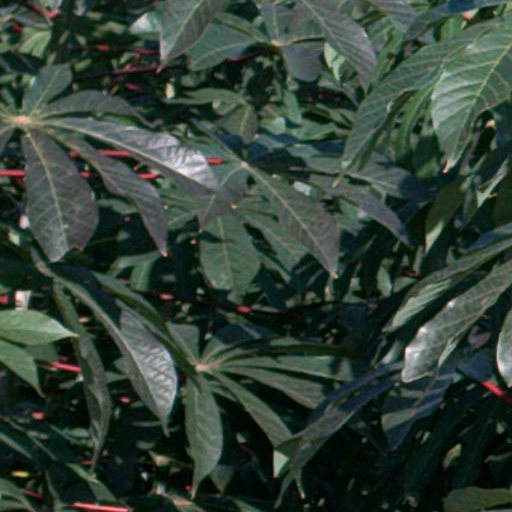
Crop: cassava